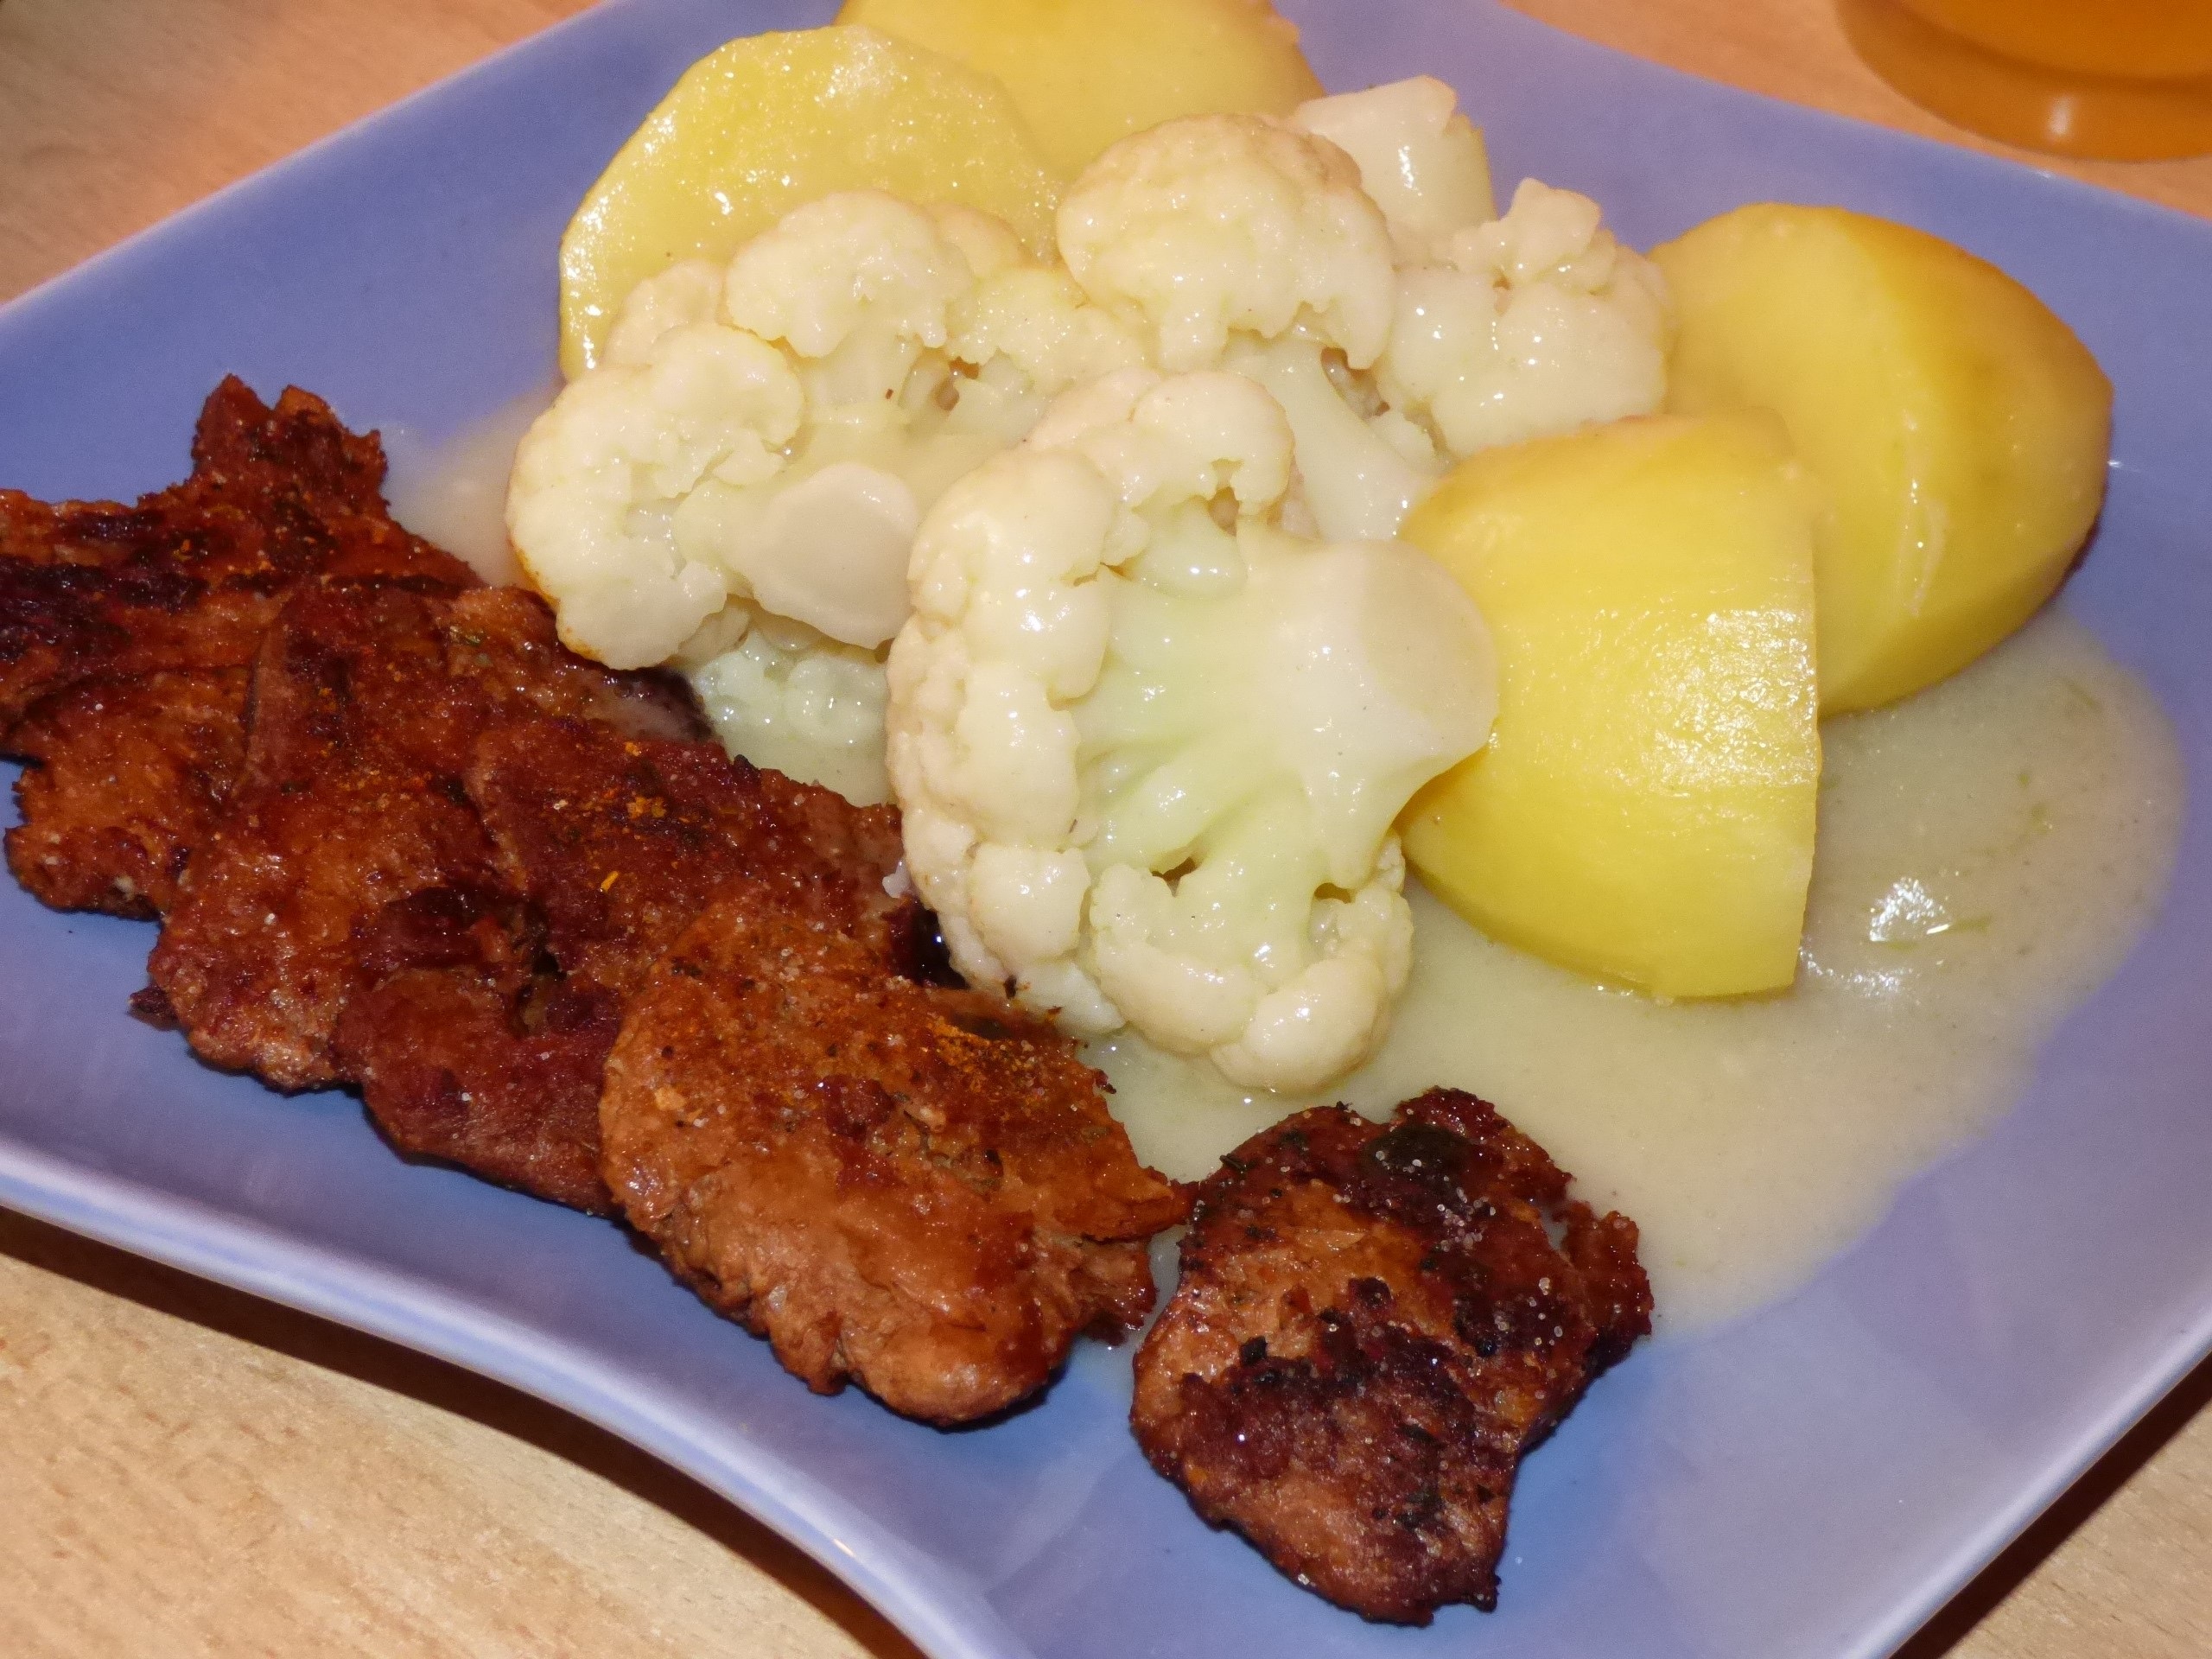
dish, meal, food, produce, breakfast, eat, meat, cuisine, pork chop, potato, nutrition, vegan, vegetarian food, meatless, cauliflower, schnitzel, foodfoto, soy, medalions, meat substitute, fried food